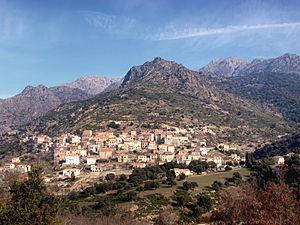
Pietralba est une commune française située dans la circonscription départementale de la Haute-Corse et le territoire de la collectivité de Corse. Elle appartient à l'ancienne piève de Canale.
Canale ou Pietralba est une ancienne piève de Corse. Située dans le nord de l'île, elle relevait de la province de Bastia sur le plan civil et du diocèse de Mariana sur le plan religieux.